Hormuzan

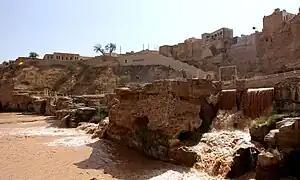
Remains of Sasanian architecture in Shushtar.

However, he later stopped paying tribute, and a result clashed with the Arabs again, who inflicted a defeat on him. The cities of Khuzestan were slowly one by one seized. Sometime later in 641, after a defeat at Ram-Hormizd, Hormuzan fled to Shushtar, and was defeated near the city, which cost him the lives of 900 of his men, while 600 were captured and would later be executed. Nevertheless, he managed to reach the city. The Arabs then laid siege to the city.